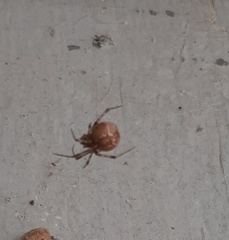
Species: Parasteatoda_tepidariorum